OKC Will Rogers International Airport

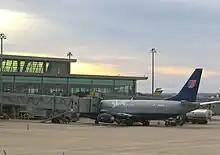
WRWA East Concourse, with a Shuttle by United Boeing 737-500 aircraft

A $110 million multi-phase expansion and renovation project, designed by Atkins Benham Inc. and Gensler and built by Oscar J. Boldt Construction Company, began in 2001. Phase I involved erection of construction walkways from the five-story parking garage to the terminal building, demolishing the terminal's existing elevator core, construction of new elevator and escalator cores on the tunnel level and on level one, building temporary entrance and exit ramps for vehicles approaching and leaving the terminal, reconstruction of the roofs of the lower level and level one, finishing the elevator and escalator cores to level two, building new permanent entry and exit ramps for vehicles, and construction of a new transportation plaza and driving lanes. Phase II included a new concourse constructed to the west of the central terminal area, which was renovated to match the interior and exterior designs of the new concourse. The 1960s-built concourses were then demolished after the new concourse opened in 2005. The entire phase was completed in November 2006. Phase III project calls for the construction of a new concourse to the east, with at least eight more gates as well as expanded retail, restaurant, and baggage areas.